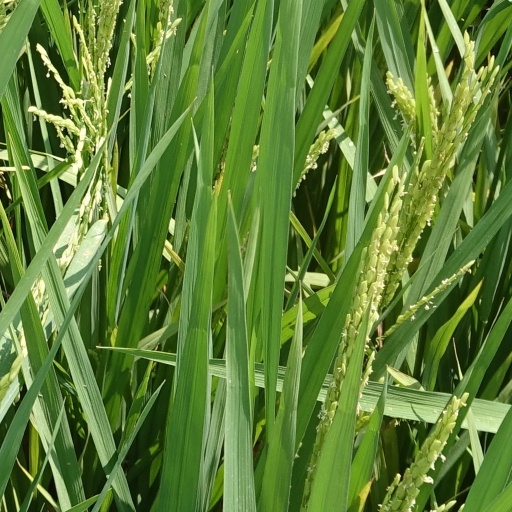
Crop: rice